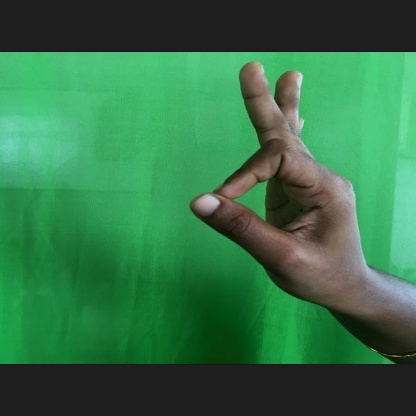
Mudra: Aralam